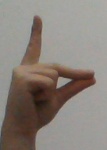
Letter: ta